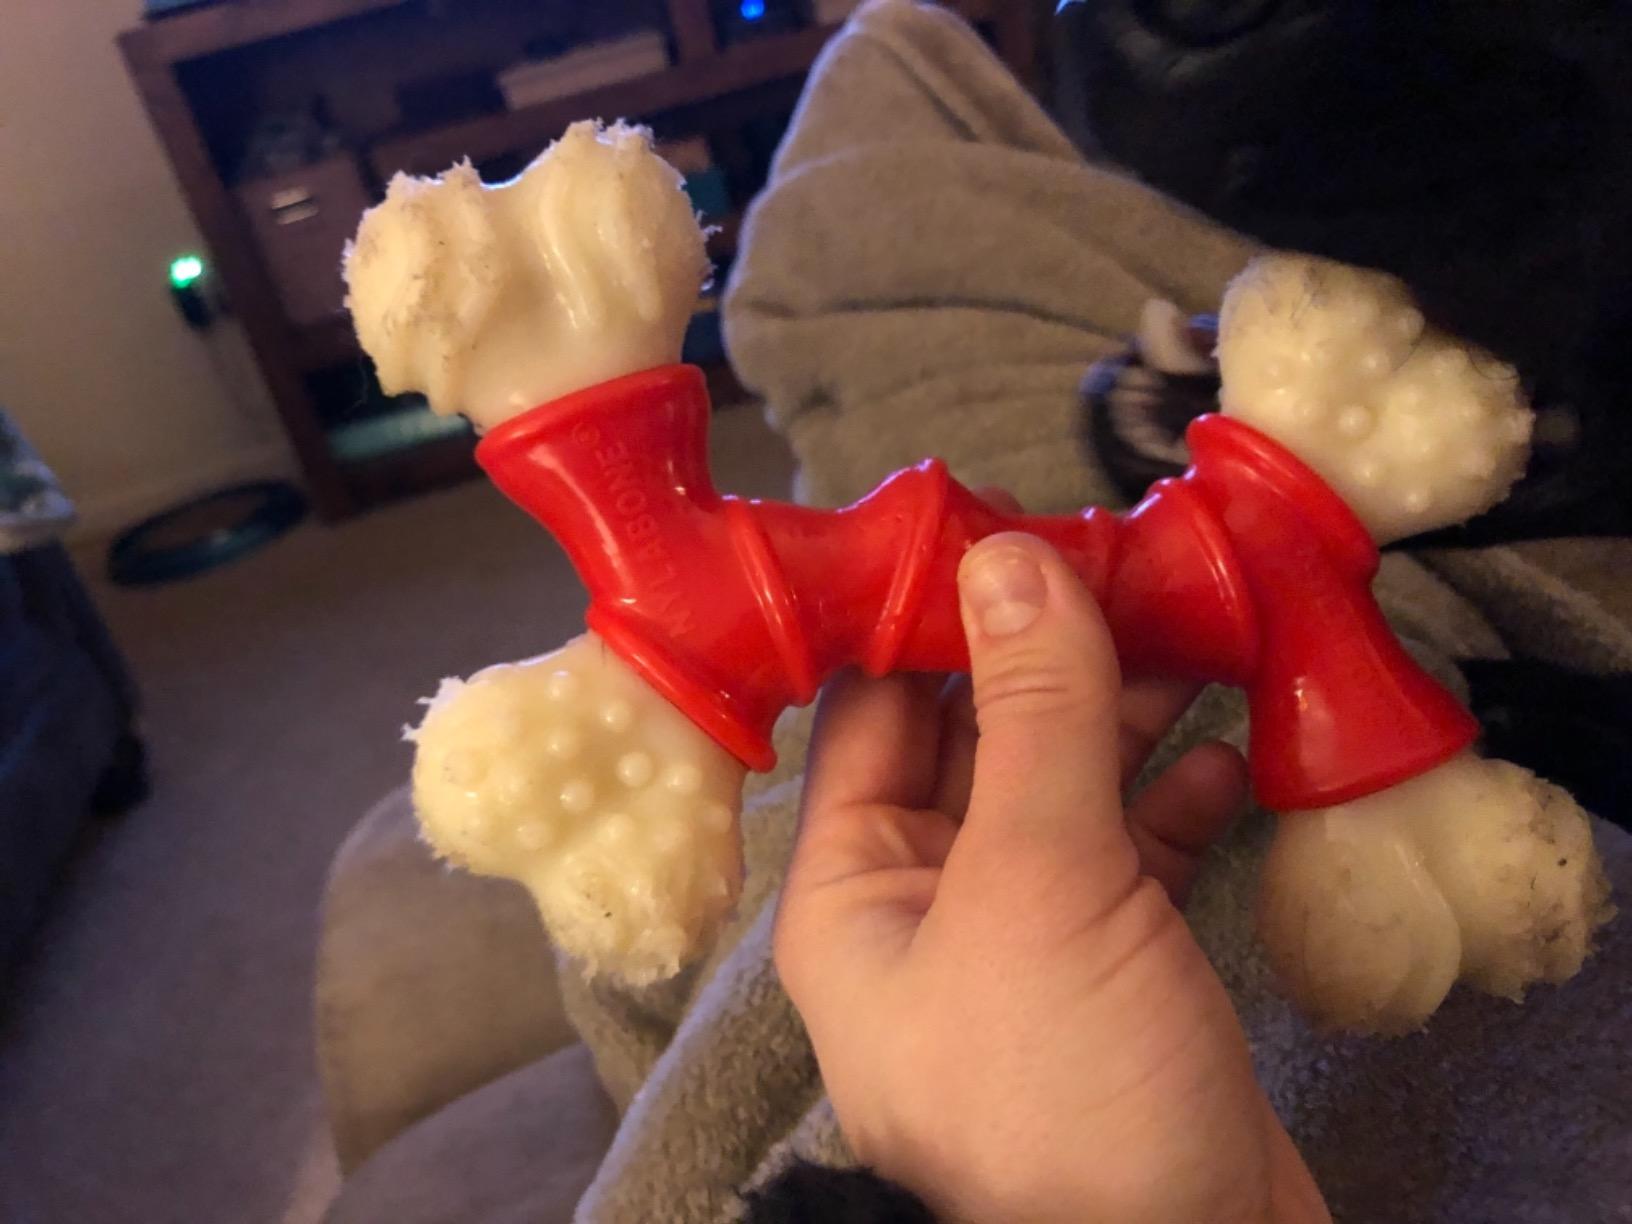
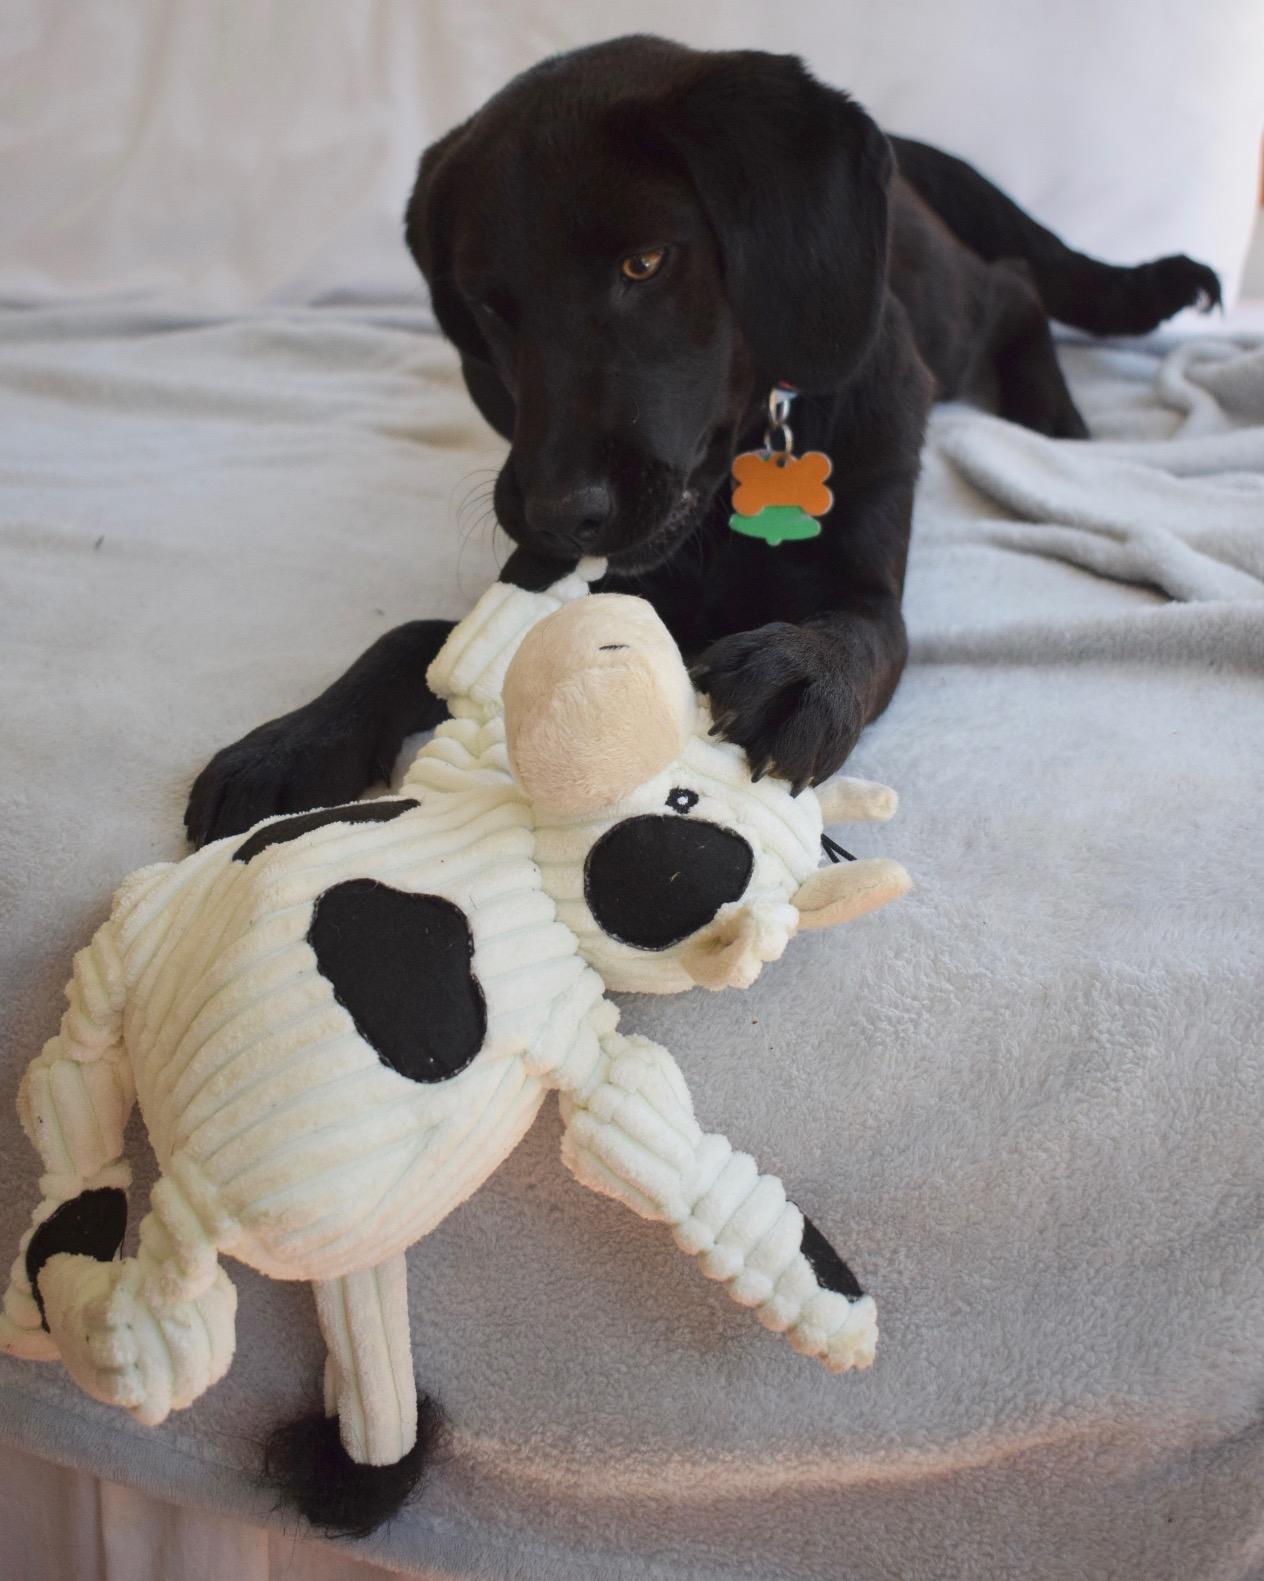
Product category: items_toy
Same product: no